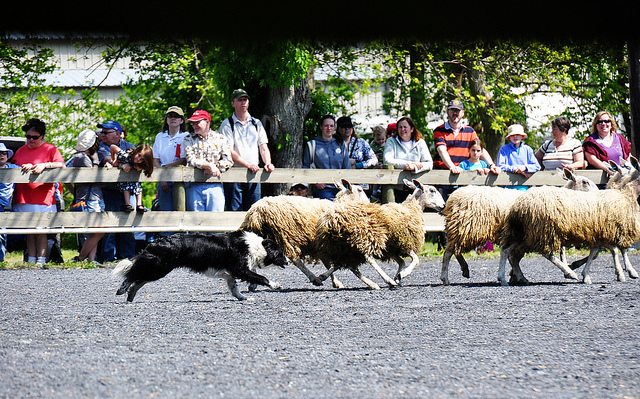
user: Given an image and a question. Answer the question in a short answer. Question: What breed is that dog? Short Answer:
assistant: sheep dog